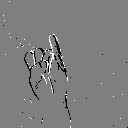
ASL letter: i